Teesside University

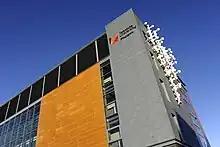
Teesside University's Phoenix Building

The 1960s were years of sweeping change. By the end of the decade the first two "Teesside University" campaigns had begun: the first, from the early 1960s to 1966, and the second, from 1967 to 1972. Spates of enthusiasm were killed off on each occasion by the scepticism of then-Minister of Education, Anthony Crosland, and Margaret Thatcher's defining white paper, respectively. The latter effectively shelved plans for the erection of any new institution in the United Kingdom, until the 1980s at least.